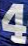
Number: 4